Hyèvre-Paroisse

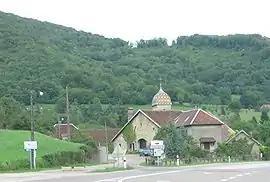
A general view of Hyèvre-Paroisse

Hyèvre-Paroisse is a commune in the Doubs department in the Bourgogne-Franche-Comté region in eastern France.